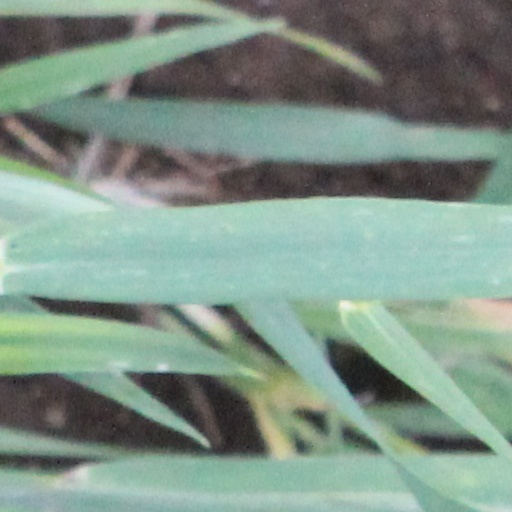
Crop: wheat